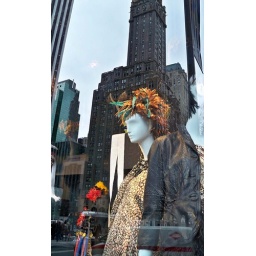
Those aren't wrinkles in the leather jacket; those are the reflection of snow-laden trees across the street. Bergdorf Goodman window display.